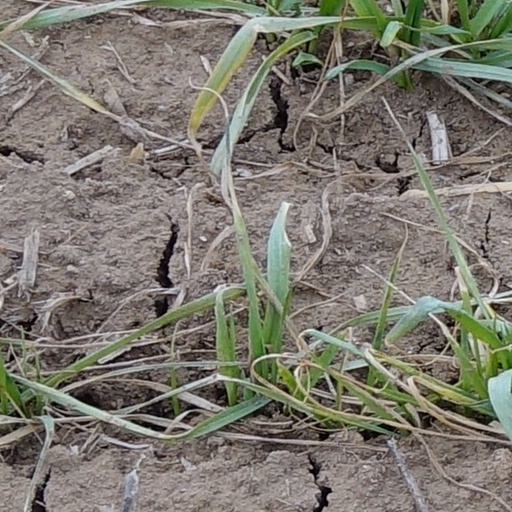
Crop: wheat